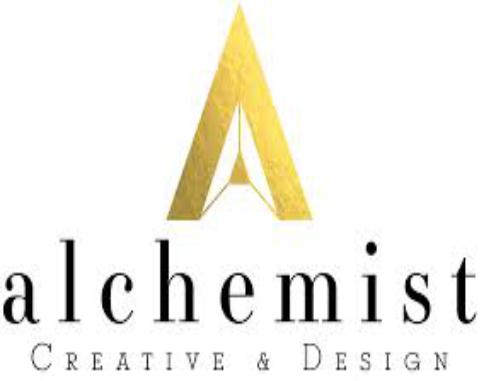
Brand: Alchemist
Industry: Clothes